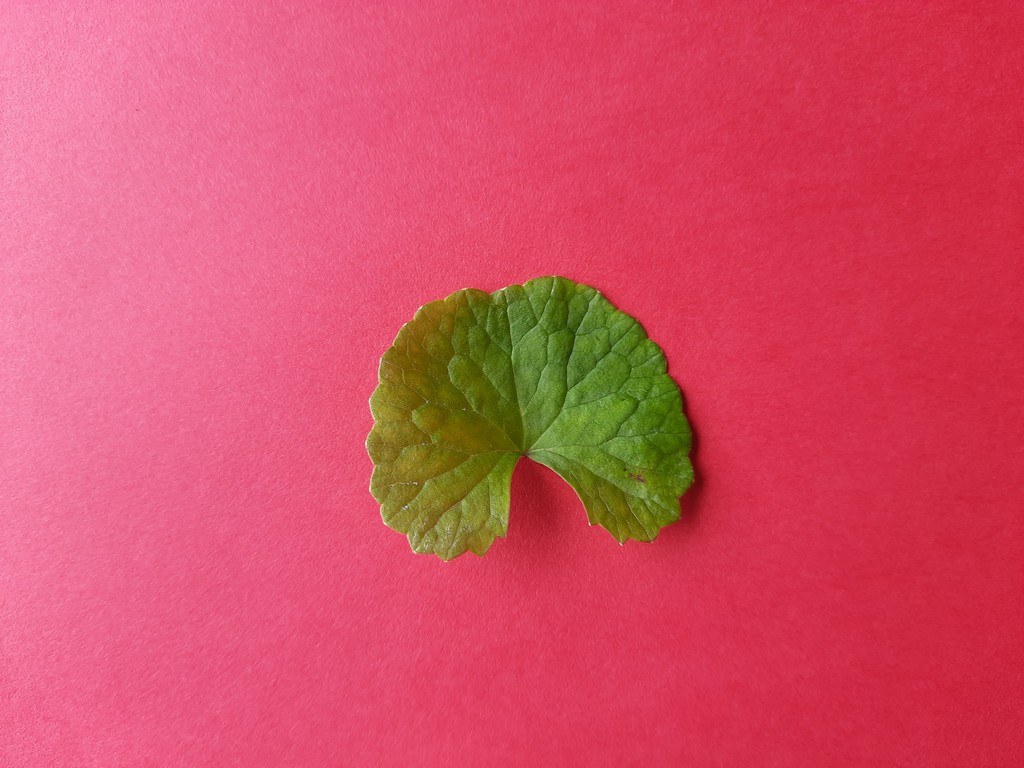
Label: Healthy